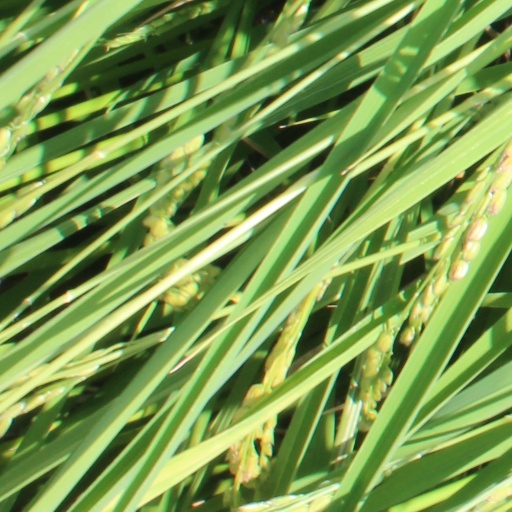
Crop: rice